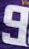
Number: 9